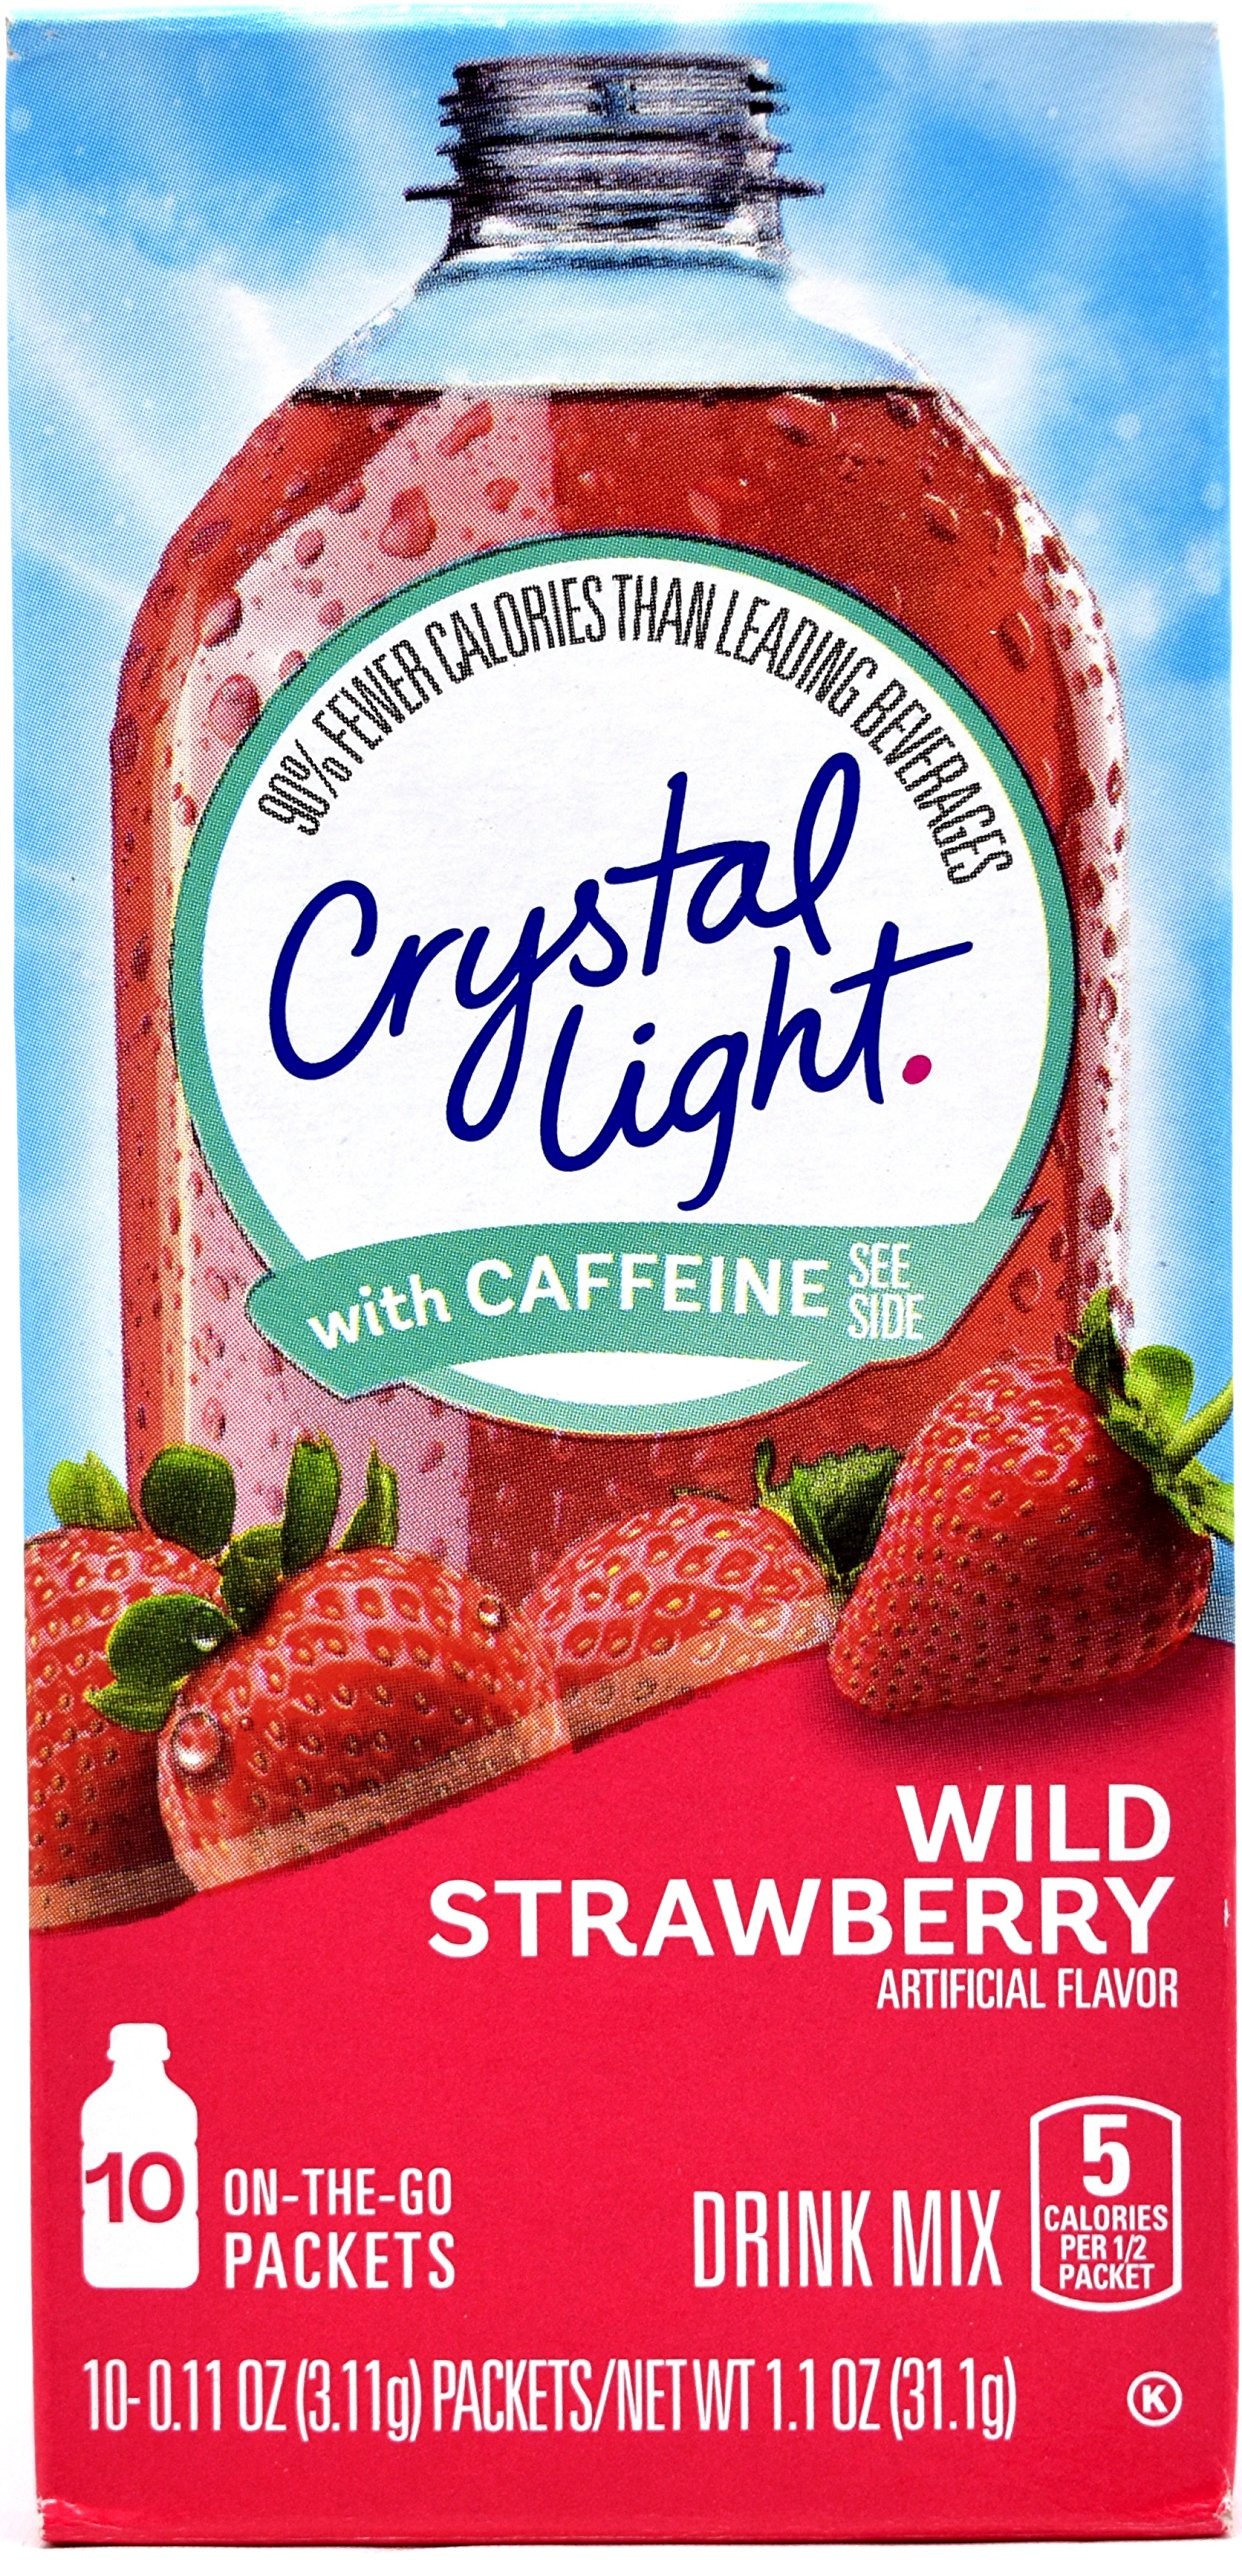
Item Name: Crystal Light On The Go Wild Strawberry With Caffeine Drink Mix, 10-Packet Box (Pack of 15)
Bullet Point 1: Each Box Contains 10 Individual Packets that You Mix with Up to 16.9 Fluid Ounces (500 ml) of Water
Bullet Point 2: Each 8 Ounce (237 ml) Serving Contains 5 Calories and 30 mg Caffeine (60 mg Caffeine Per Packet)
Bullet Point 3: Low in Sodium and Sugar Free
Bullet Point 4: Gluten Free and Kosher
Bullet Point 5: Crystal Light On The Go has 90% Fewer Calories than Leading Beverages
Product Description: Congrats! You just figured out how to make your sweet tooth happy without letting that afternoon slump slow you down. A perfect pick-me-up for long days or when you need a little boost to bring it. Rich luscious flavor and just enough caffeine. All for just 5 calories per serving.
Value: 15.0
Unit: count

Price: 8.995